Largest prehistoric animals

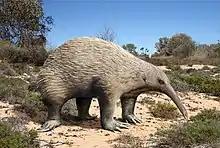
Photo-reconstruction of "Murrayglossus hacketti" ("Zaglossus hacketti") by paleoartist <a href="https%3A//prehistoric-fauna.com/Zaglossus-hacketti">Roman Uchytel

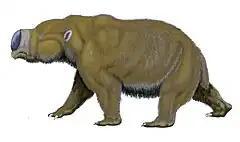
"Diprotodon" the largest marsupial

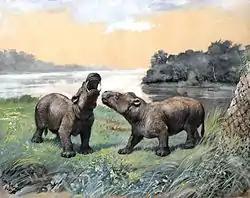
Restoration of "Coryphodons"

The largest known cimolestan is "Coryphodon", high at the shoulder, long and up to of mass. "Barylambda" was also a huge mammal, at . "Wortmania" and "Psittacotherium" from the group Taeniodonta were among the largest mammals of the Early Paleocene. Lived as soon as half a million years after K–Pg boundary, "Wortmania" reached in body mass. "Psittacotherium", which appeared two million years later, reached .